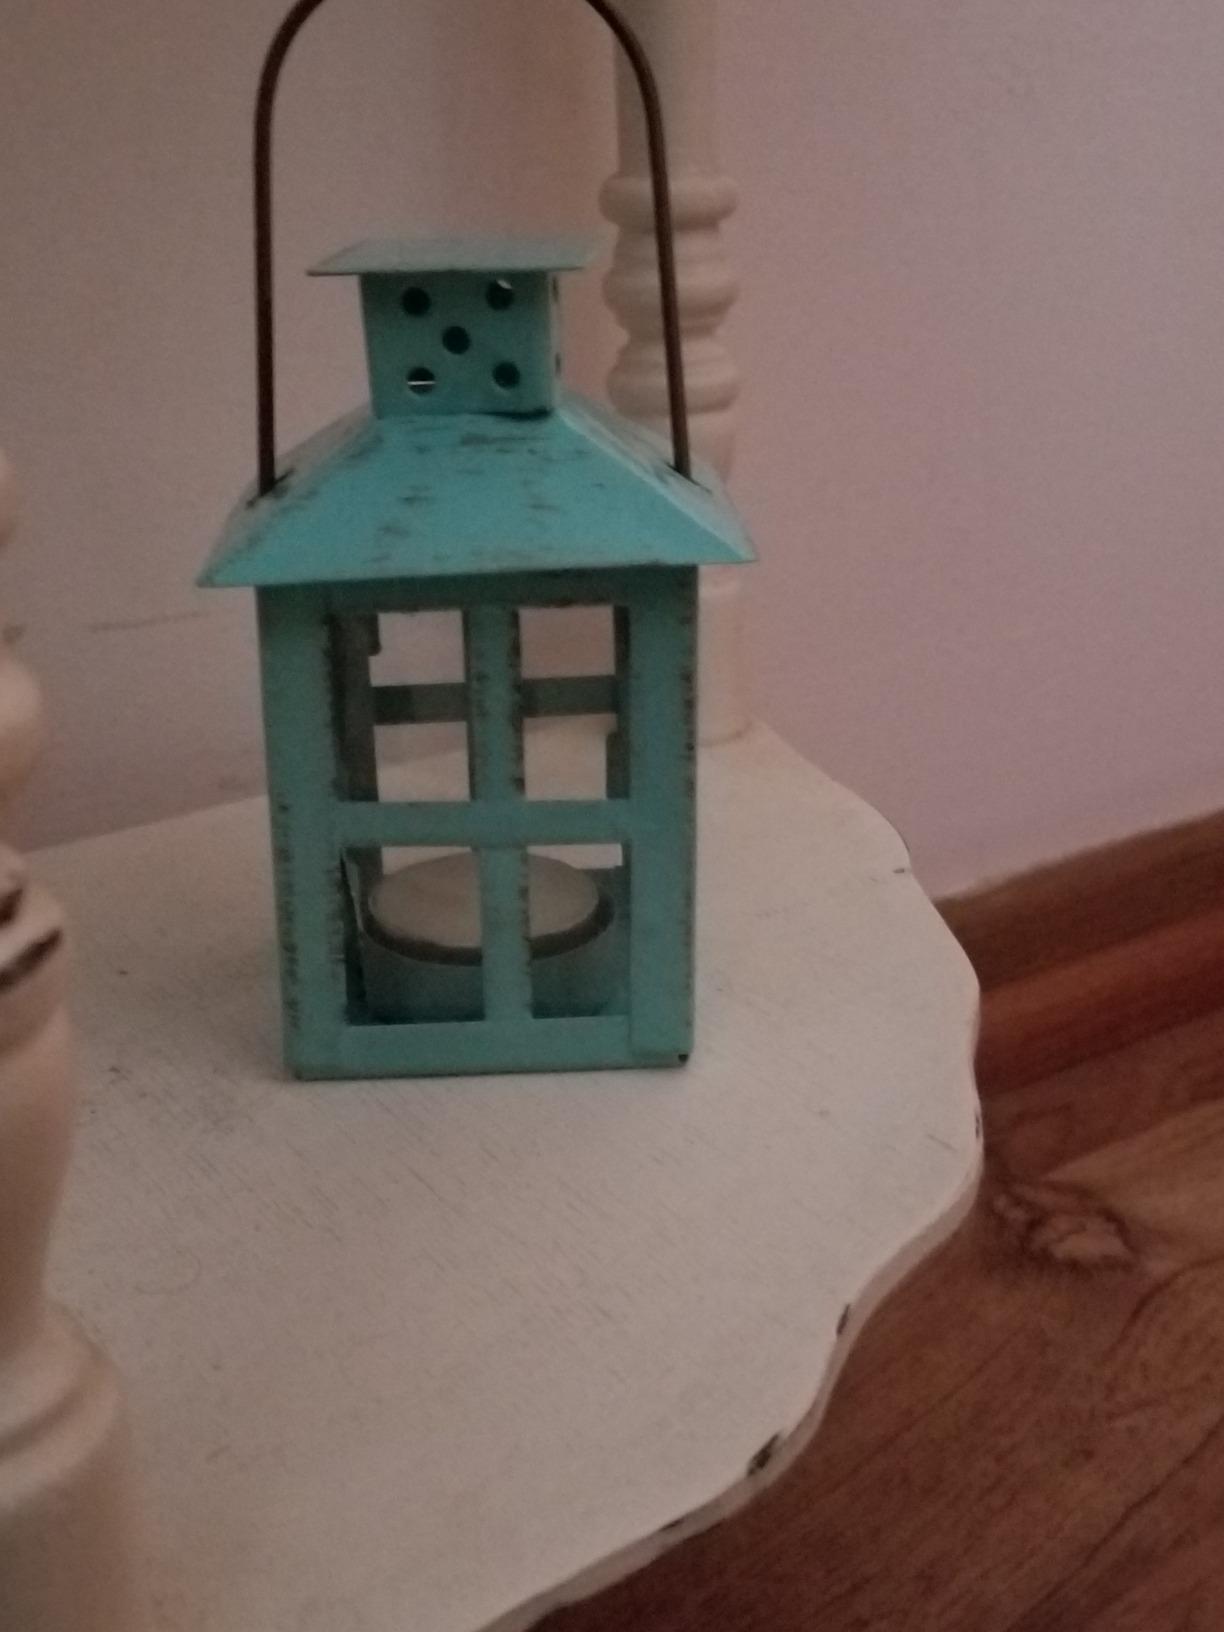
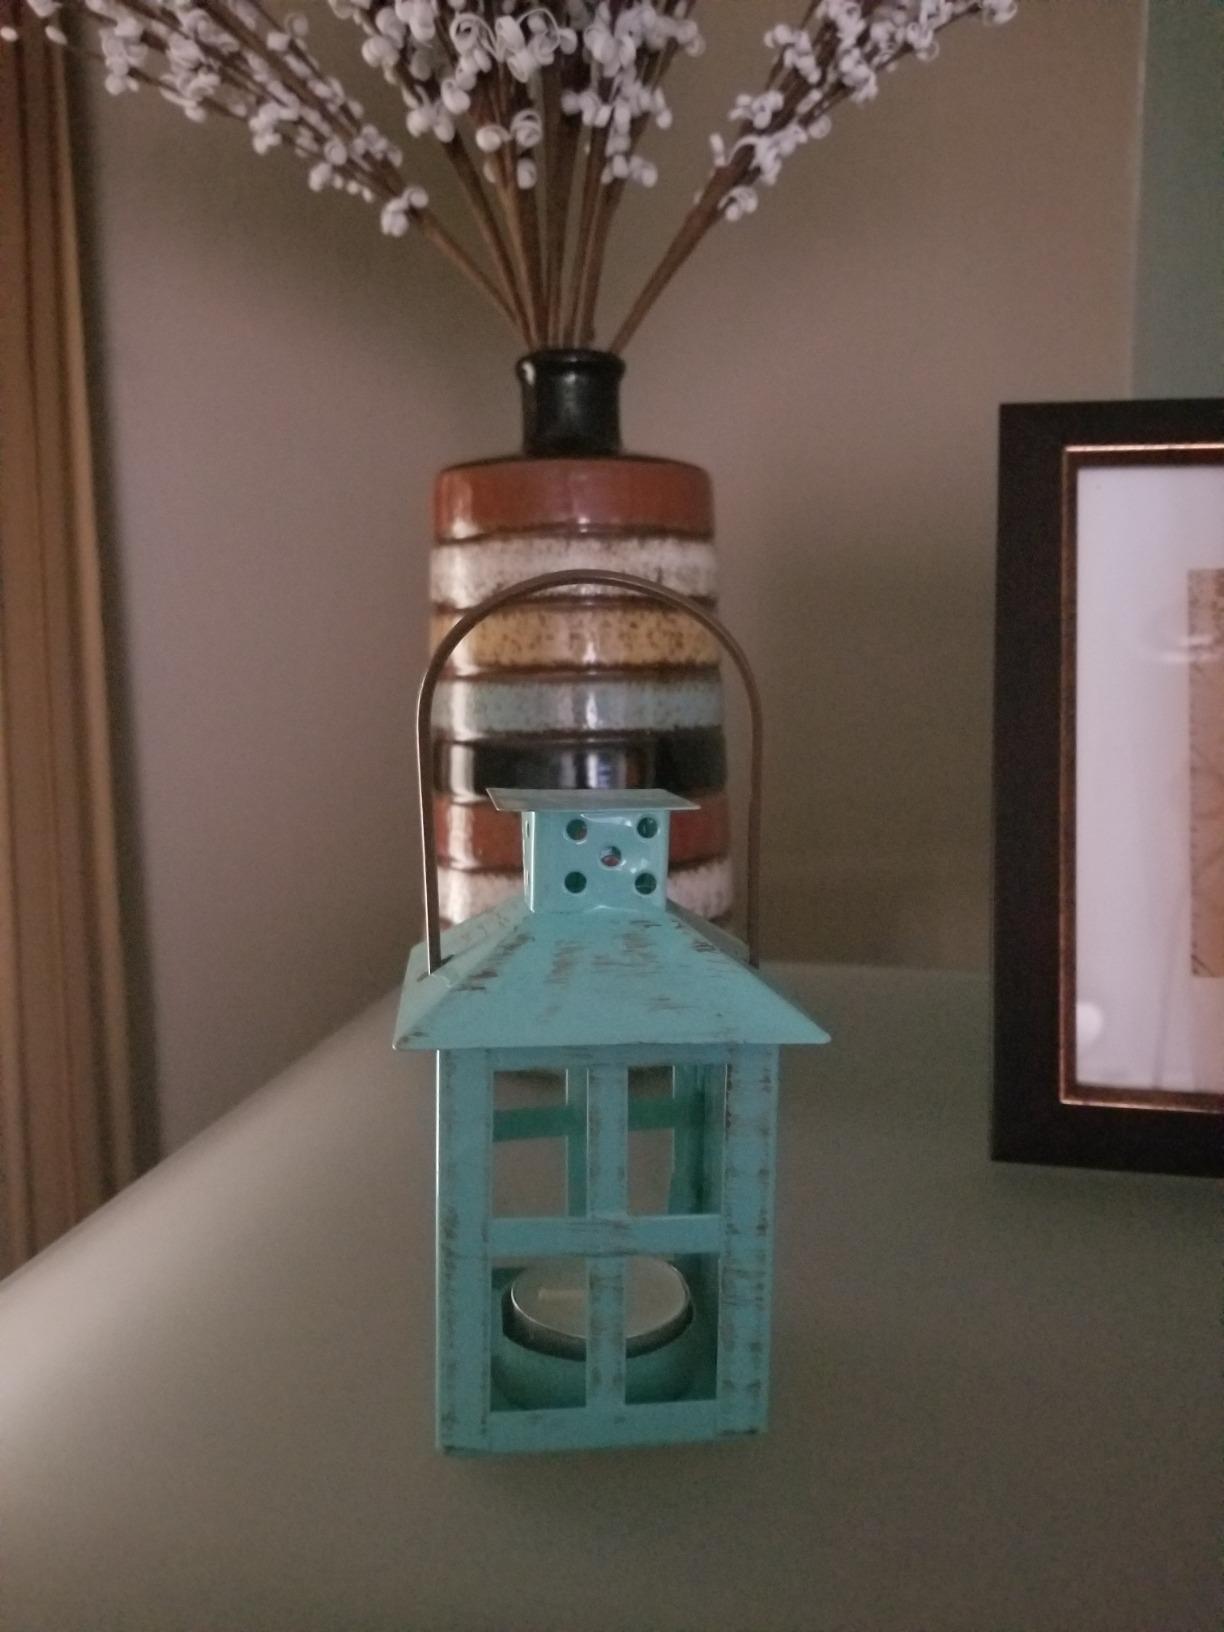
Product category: lantern
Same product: yes